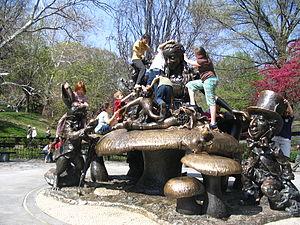
José de Creeft est un sculpteur espagnol né à Guadalajara en Espagne en 1884 et décédé en 1982 à New York.